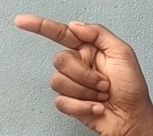
ASL sign: G